Thomas J. King Jr.

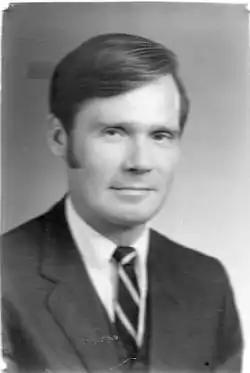
Thomas J. King Jr.

Professor Thomas J. King Jr. (July 25, 1925 – 1994) was an educator, and an early user of word processing and sequence analysis to compare available early versions of William Shakespeare's plays for identification of variant texts and their analysis. Dr. King's historical work also researched original prompt copies of Elizabethan Era and Jacobean Era plays contemporary to Shakespeare, along with their marginalia, in order to identify stage directions and infer physical staging of Shakespeare's plays at the Globe and other London venues, as well as at provincial halls and inns where Elizabethan troupes performed on tour. In his extensive studies, Prof. King created databases of every Shakespeare play and other extant Elizabethan contemporary playhouse documents, by scene and character, to determine number of lines, and therefore the roles that could be doubled with sufficient time between for costume change, thus enabling him to determine the size of a working Elizabethan theater company.